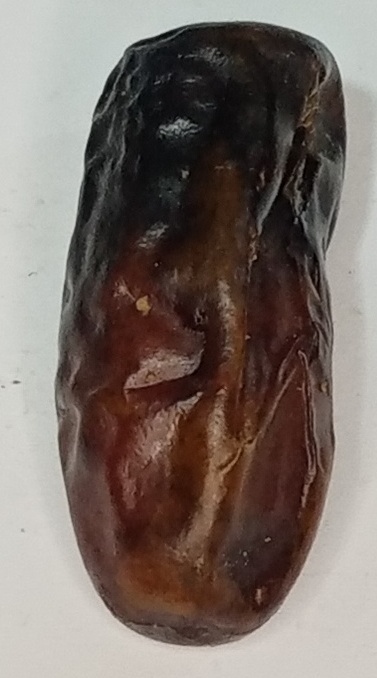
Variety: gajar
Size: large
Grade: grade-1